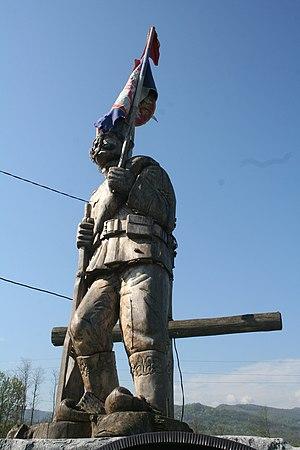
Podnemić est un village de Serbie situé dans la municipalité de Ljubovija, district de Mačva. Au recensement de 2011, il comptait 369 habitants.